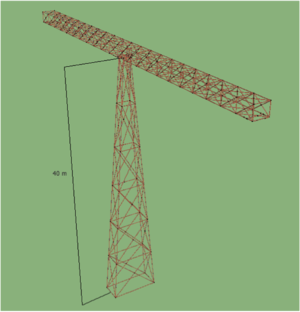
vue isométrique tablier
"Le viaduc du Furand était un pont en treillis situé sur la commune de Saint-Antoine-l'Abbaye en Isère. Il permettait au tramway le franchissement d'une combe présentant un relief accidenté au fond de laquelle s'écoule le ""Furand"".